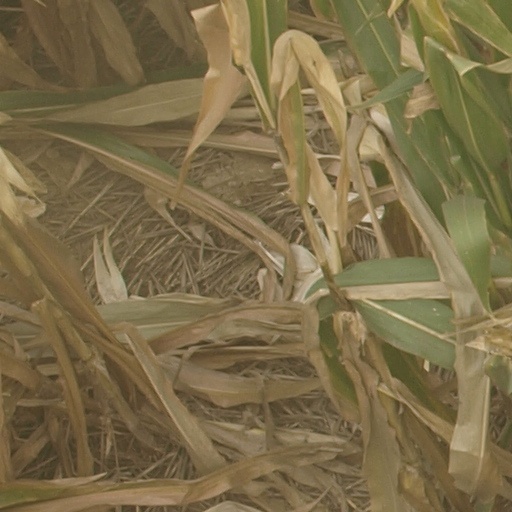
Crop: maize; corn